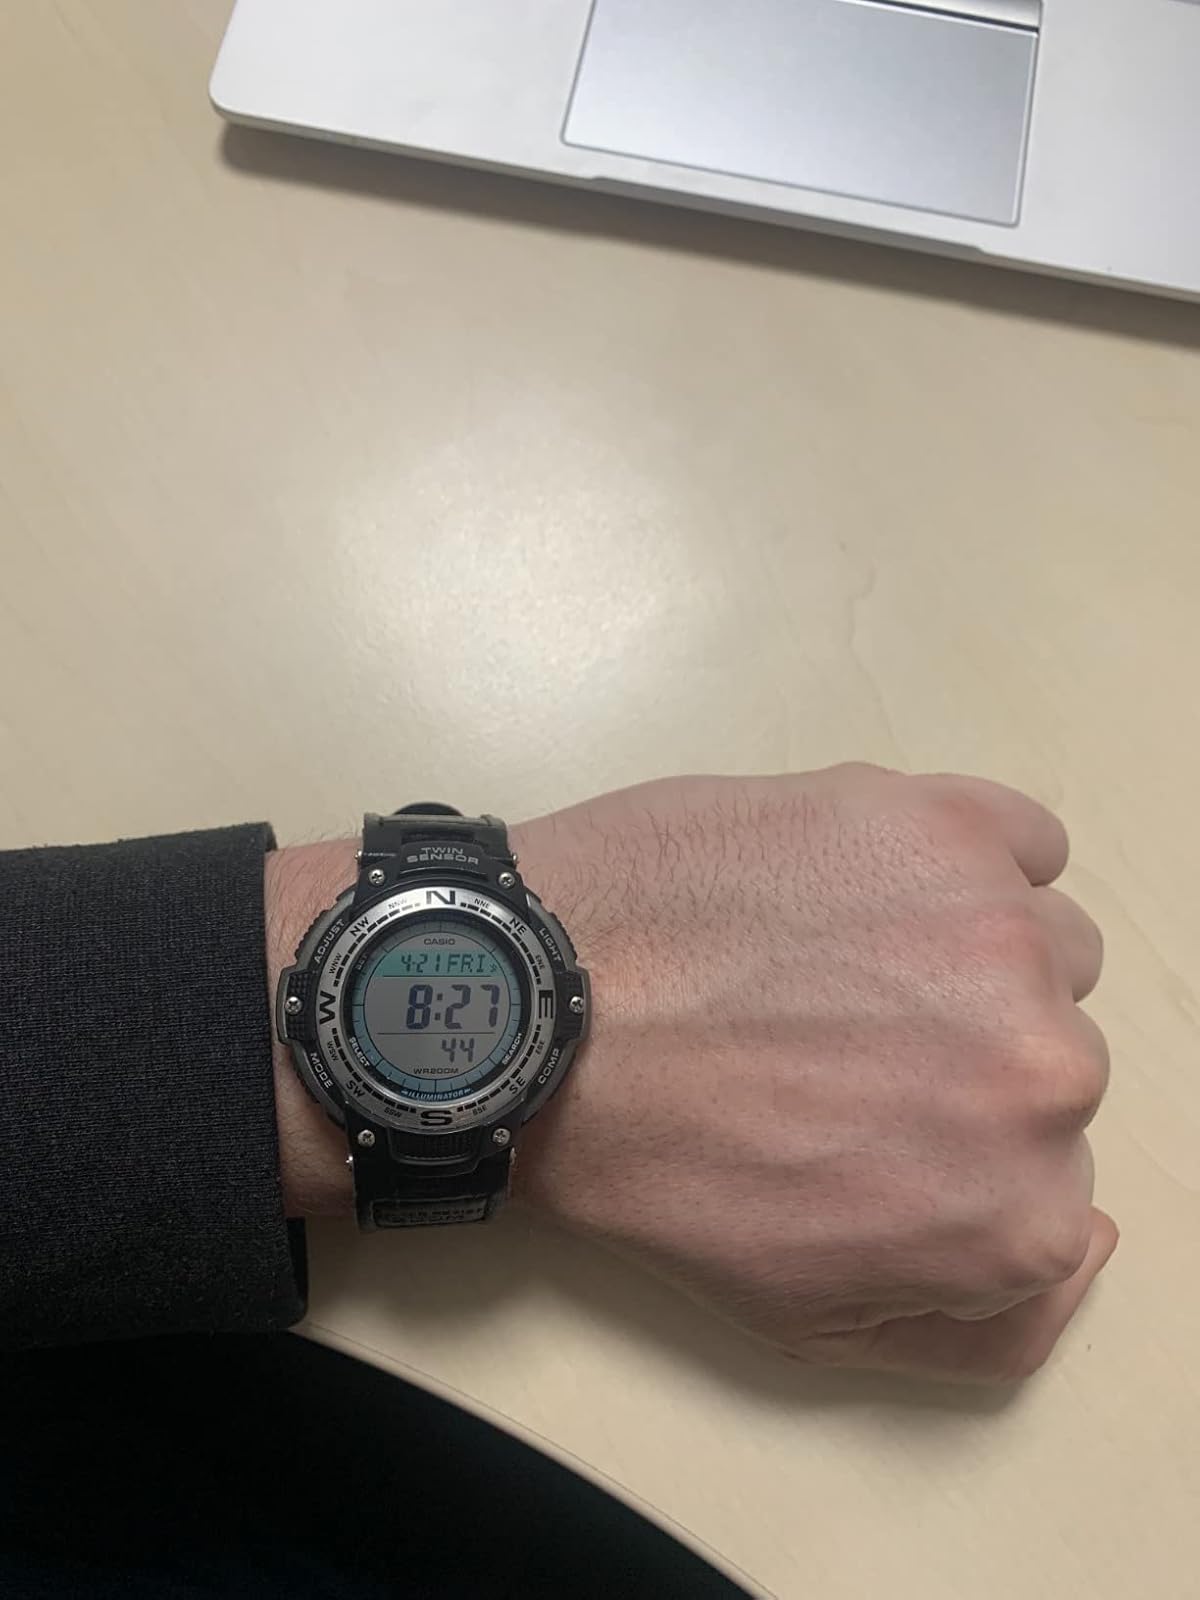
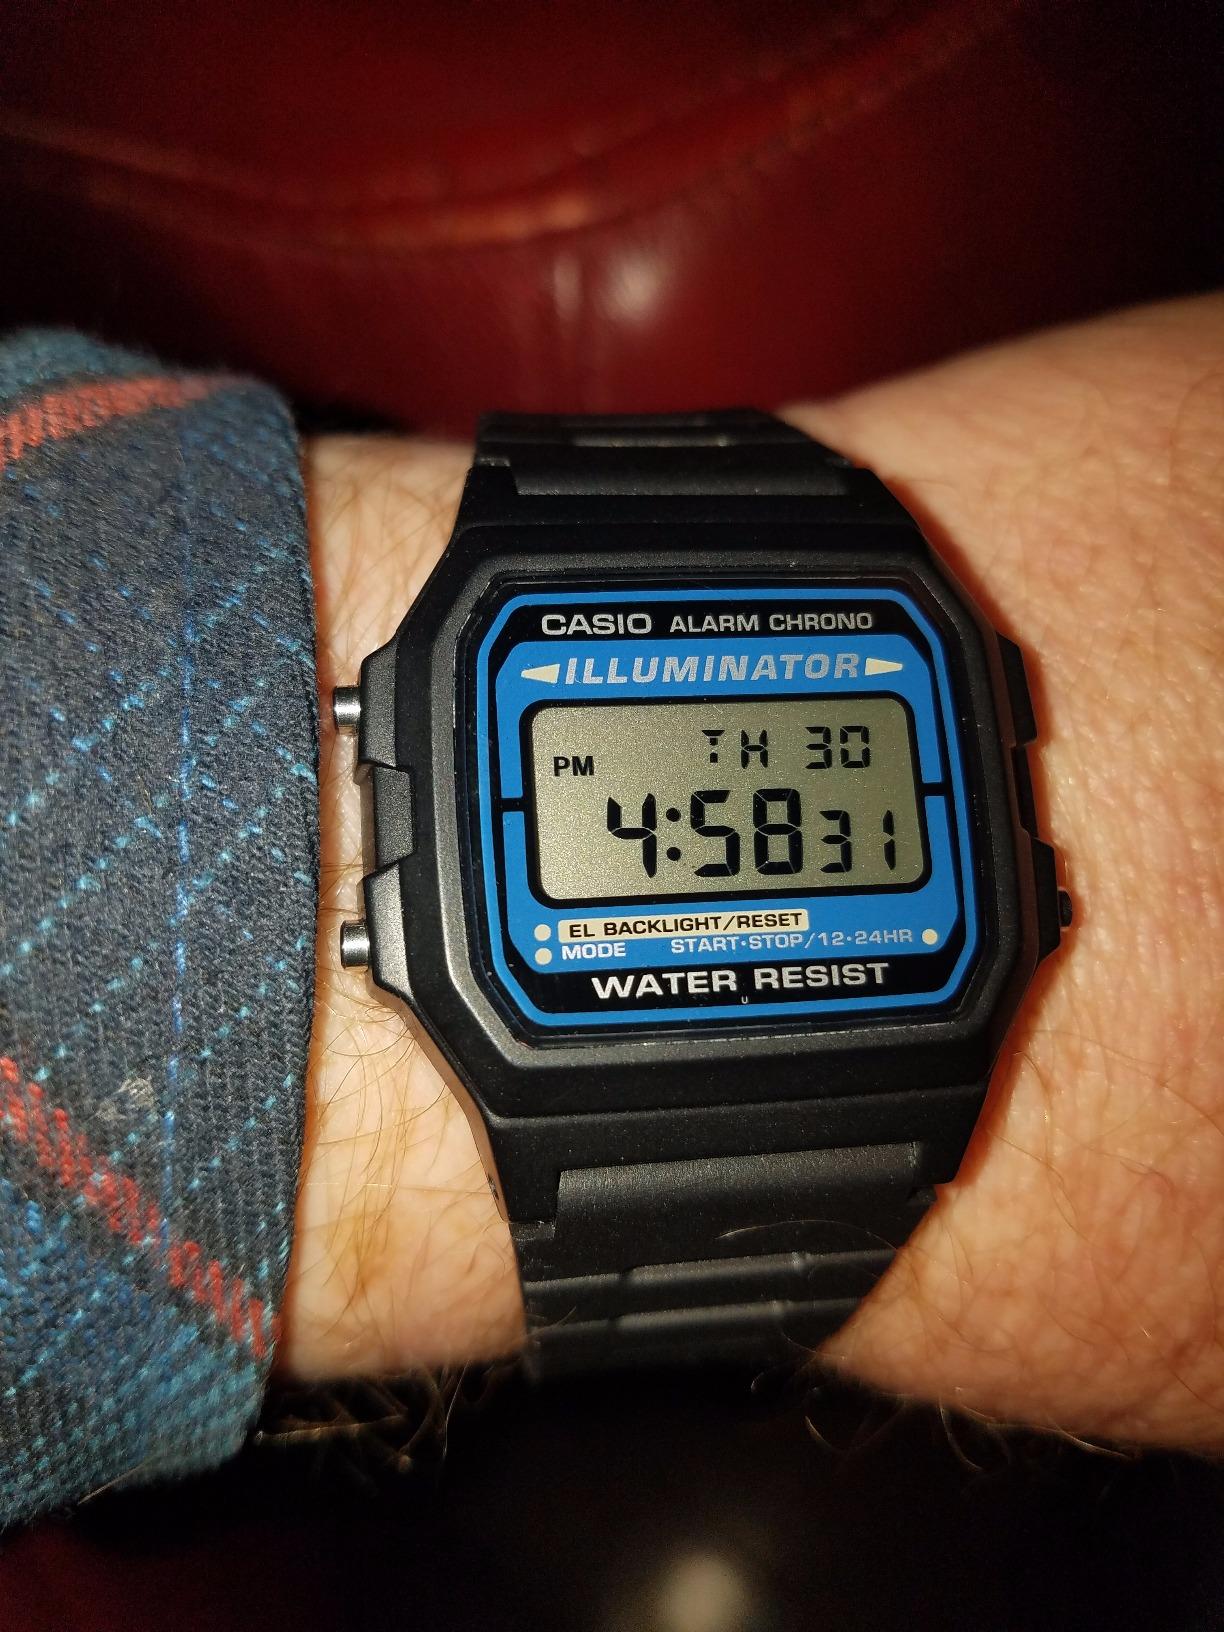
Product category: accessories_watch
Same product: no